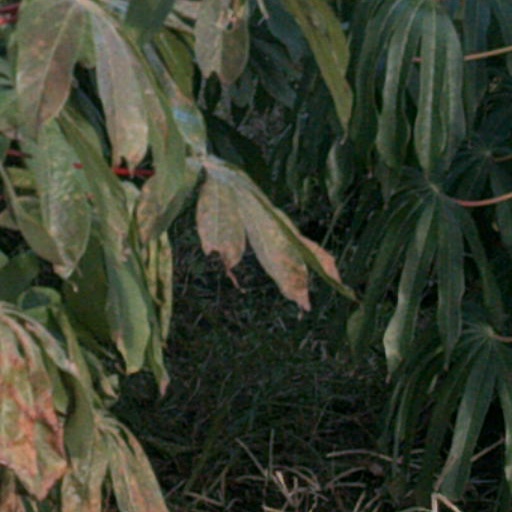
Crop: cassava